Answer in natural language. Considering the relative positions, where is Window with respect to white rectangular dining table? Choose between the following options: right or left
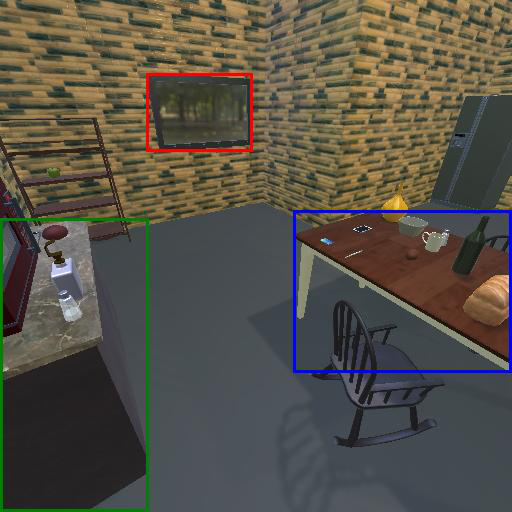
<answer>left</answer>